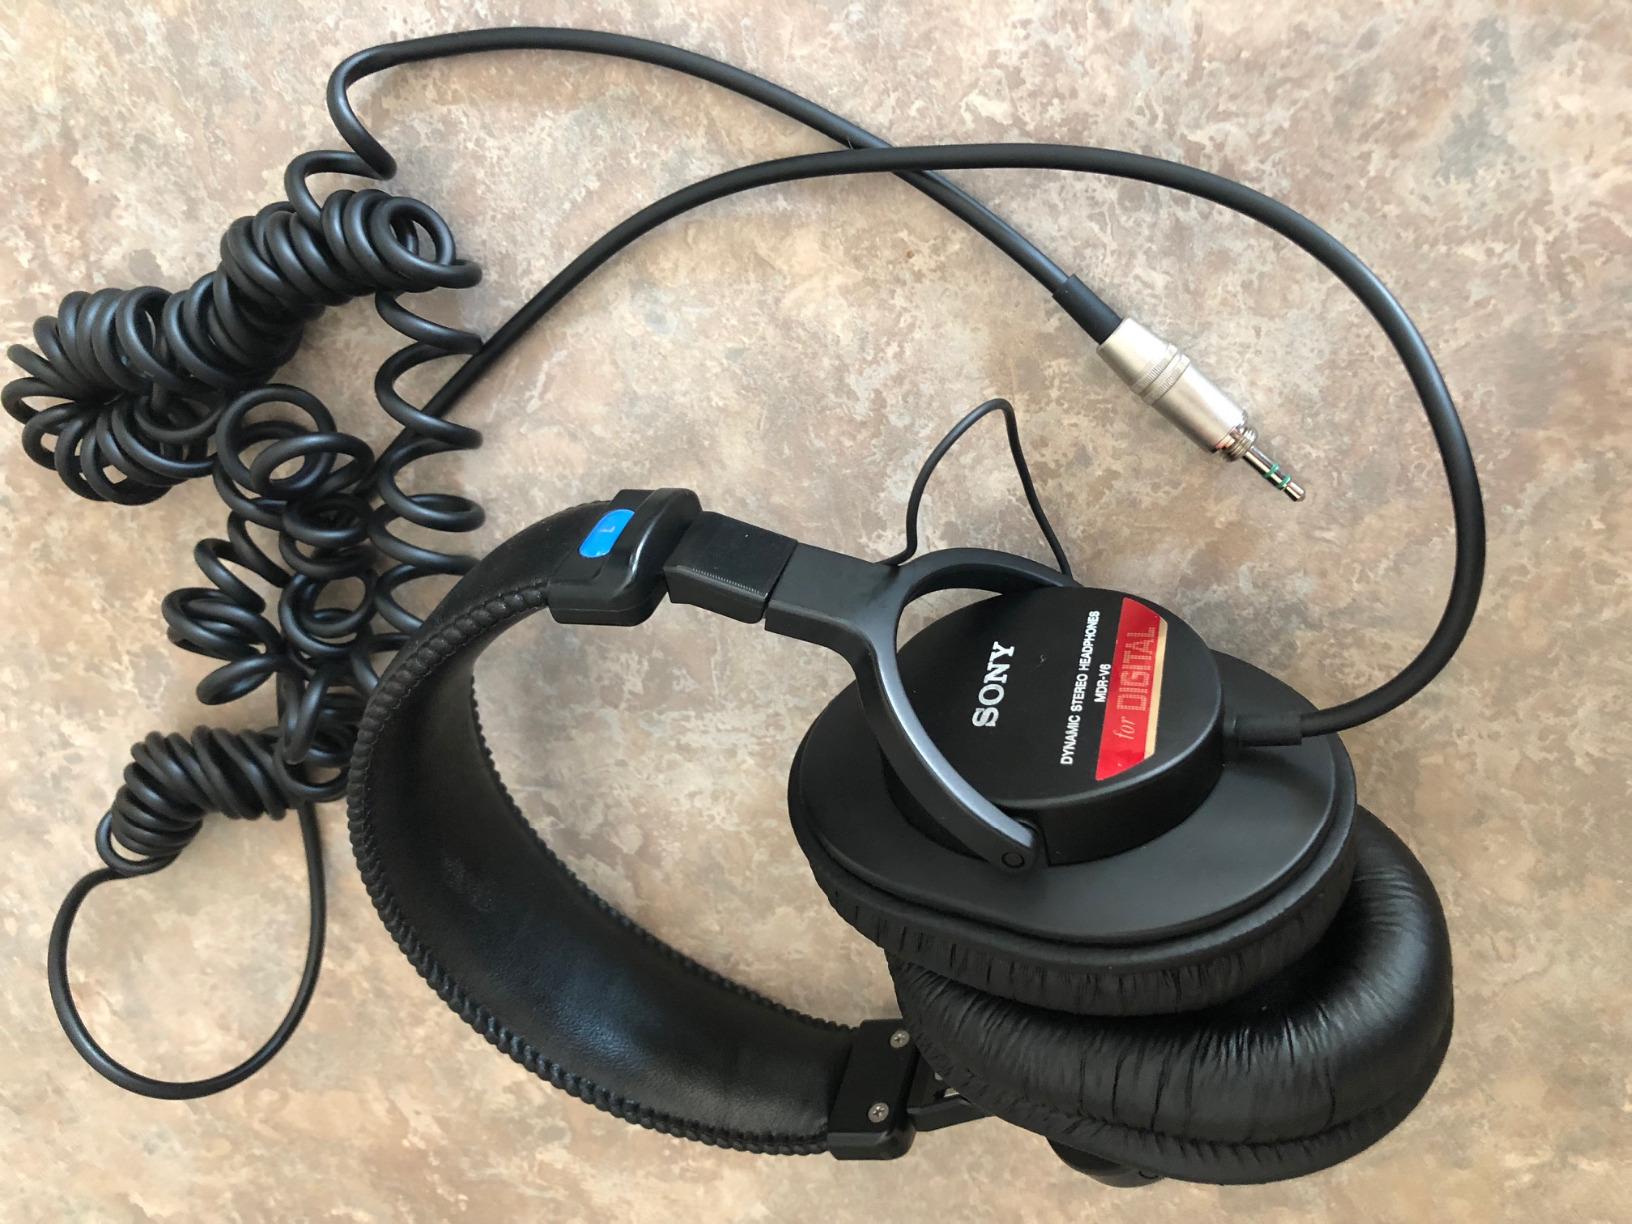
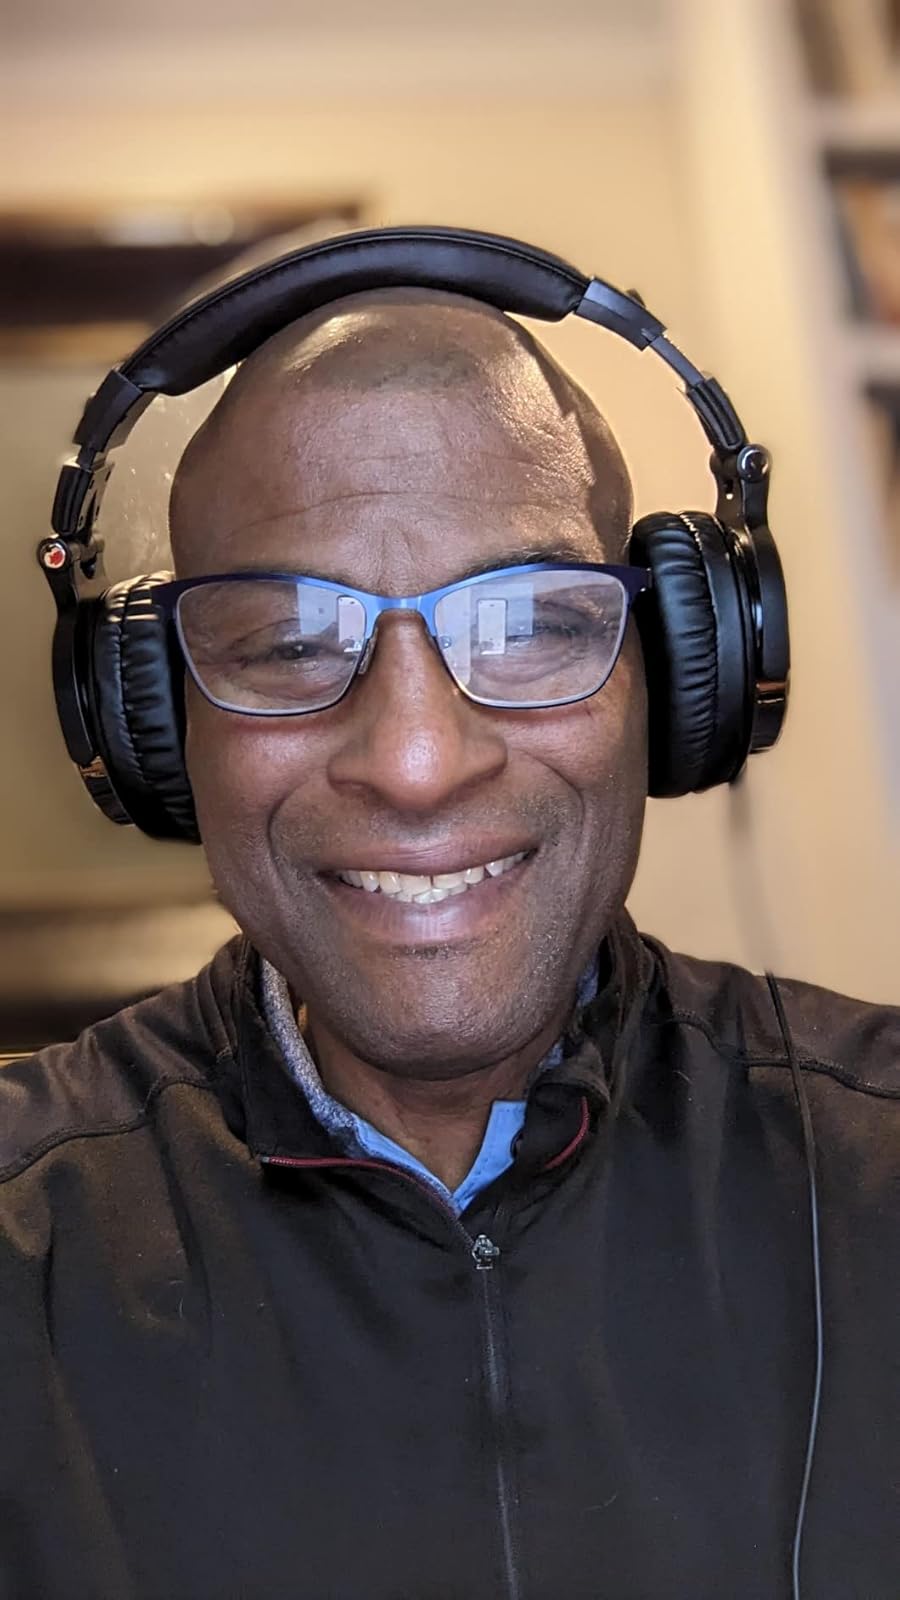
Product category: headphones
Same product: no